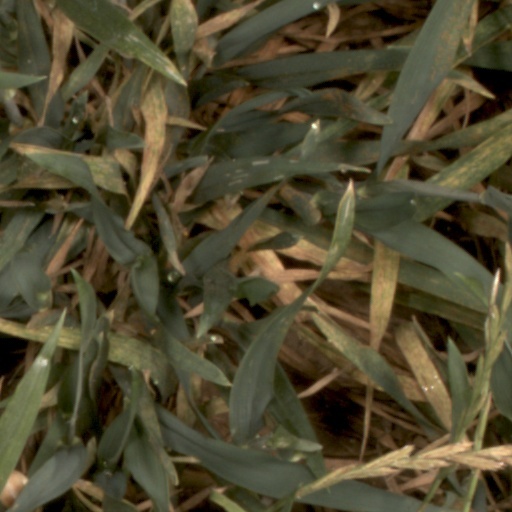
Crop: wheat